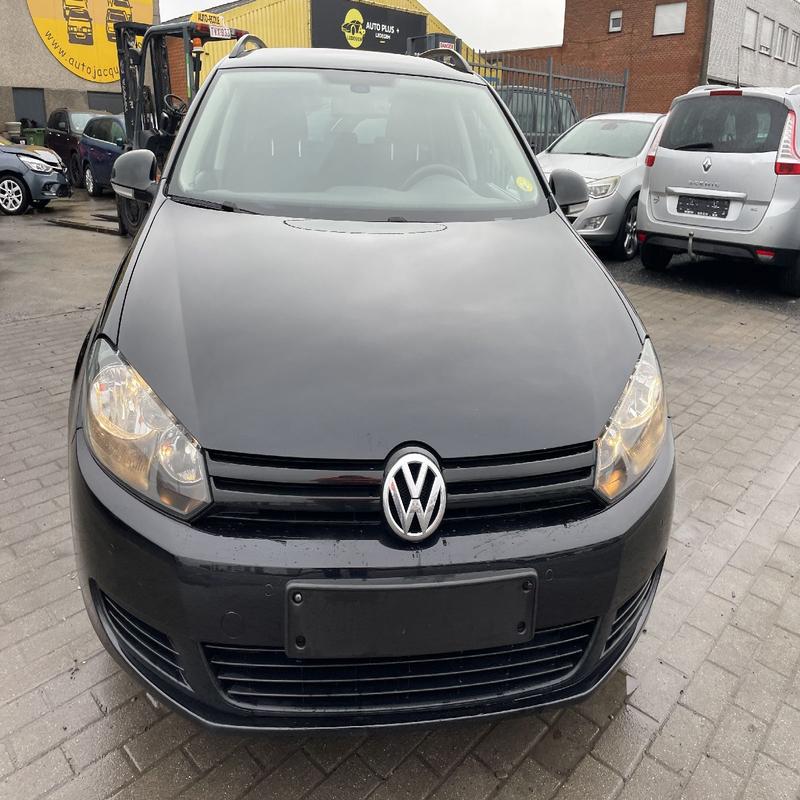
Aucun dommage détecté.
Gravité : aucun